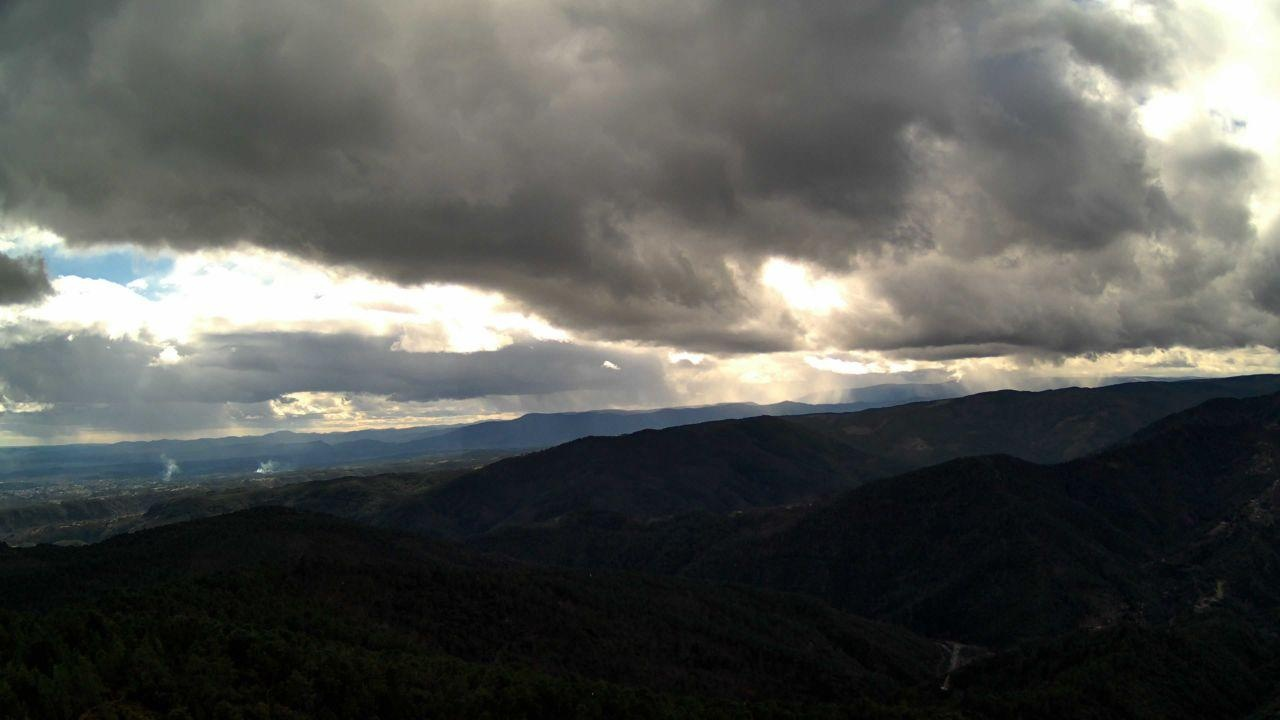
Fire: no
Smoke: yes